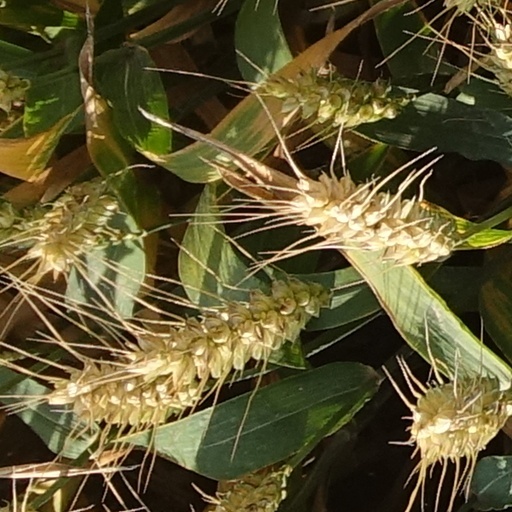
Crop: wheat